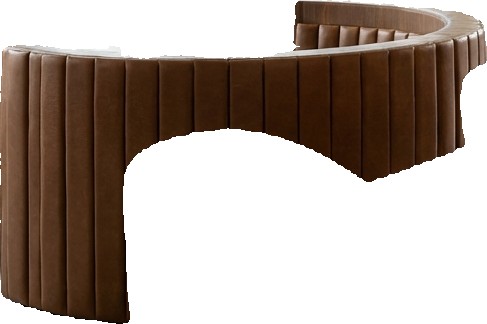
Surface category: sofa